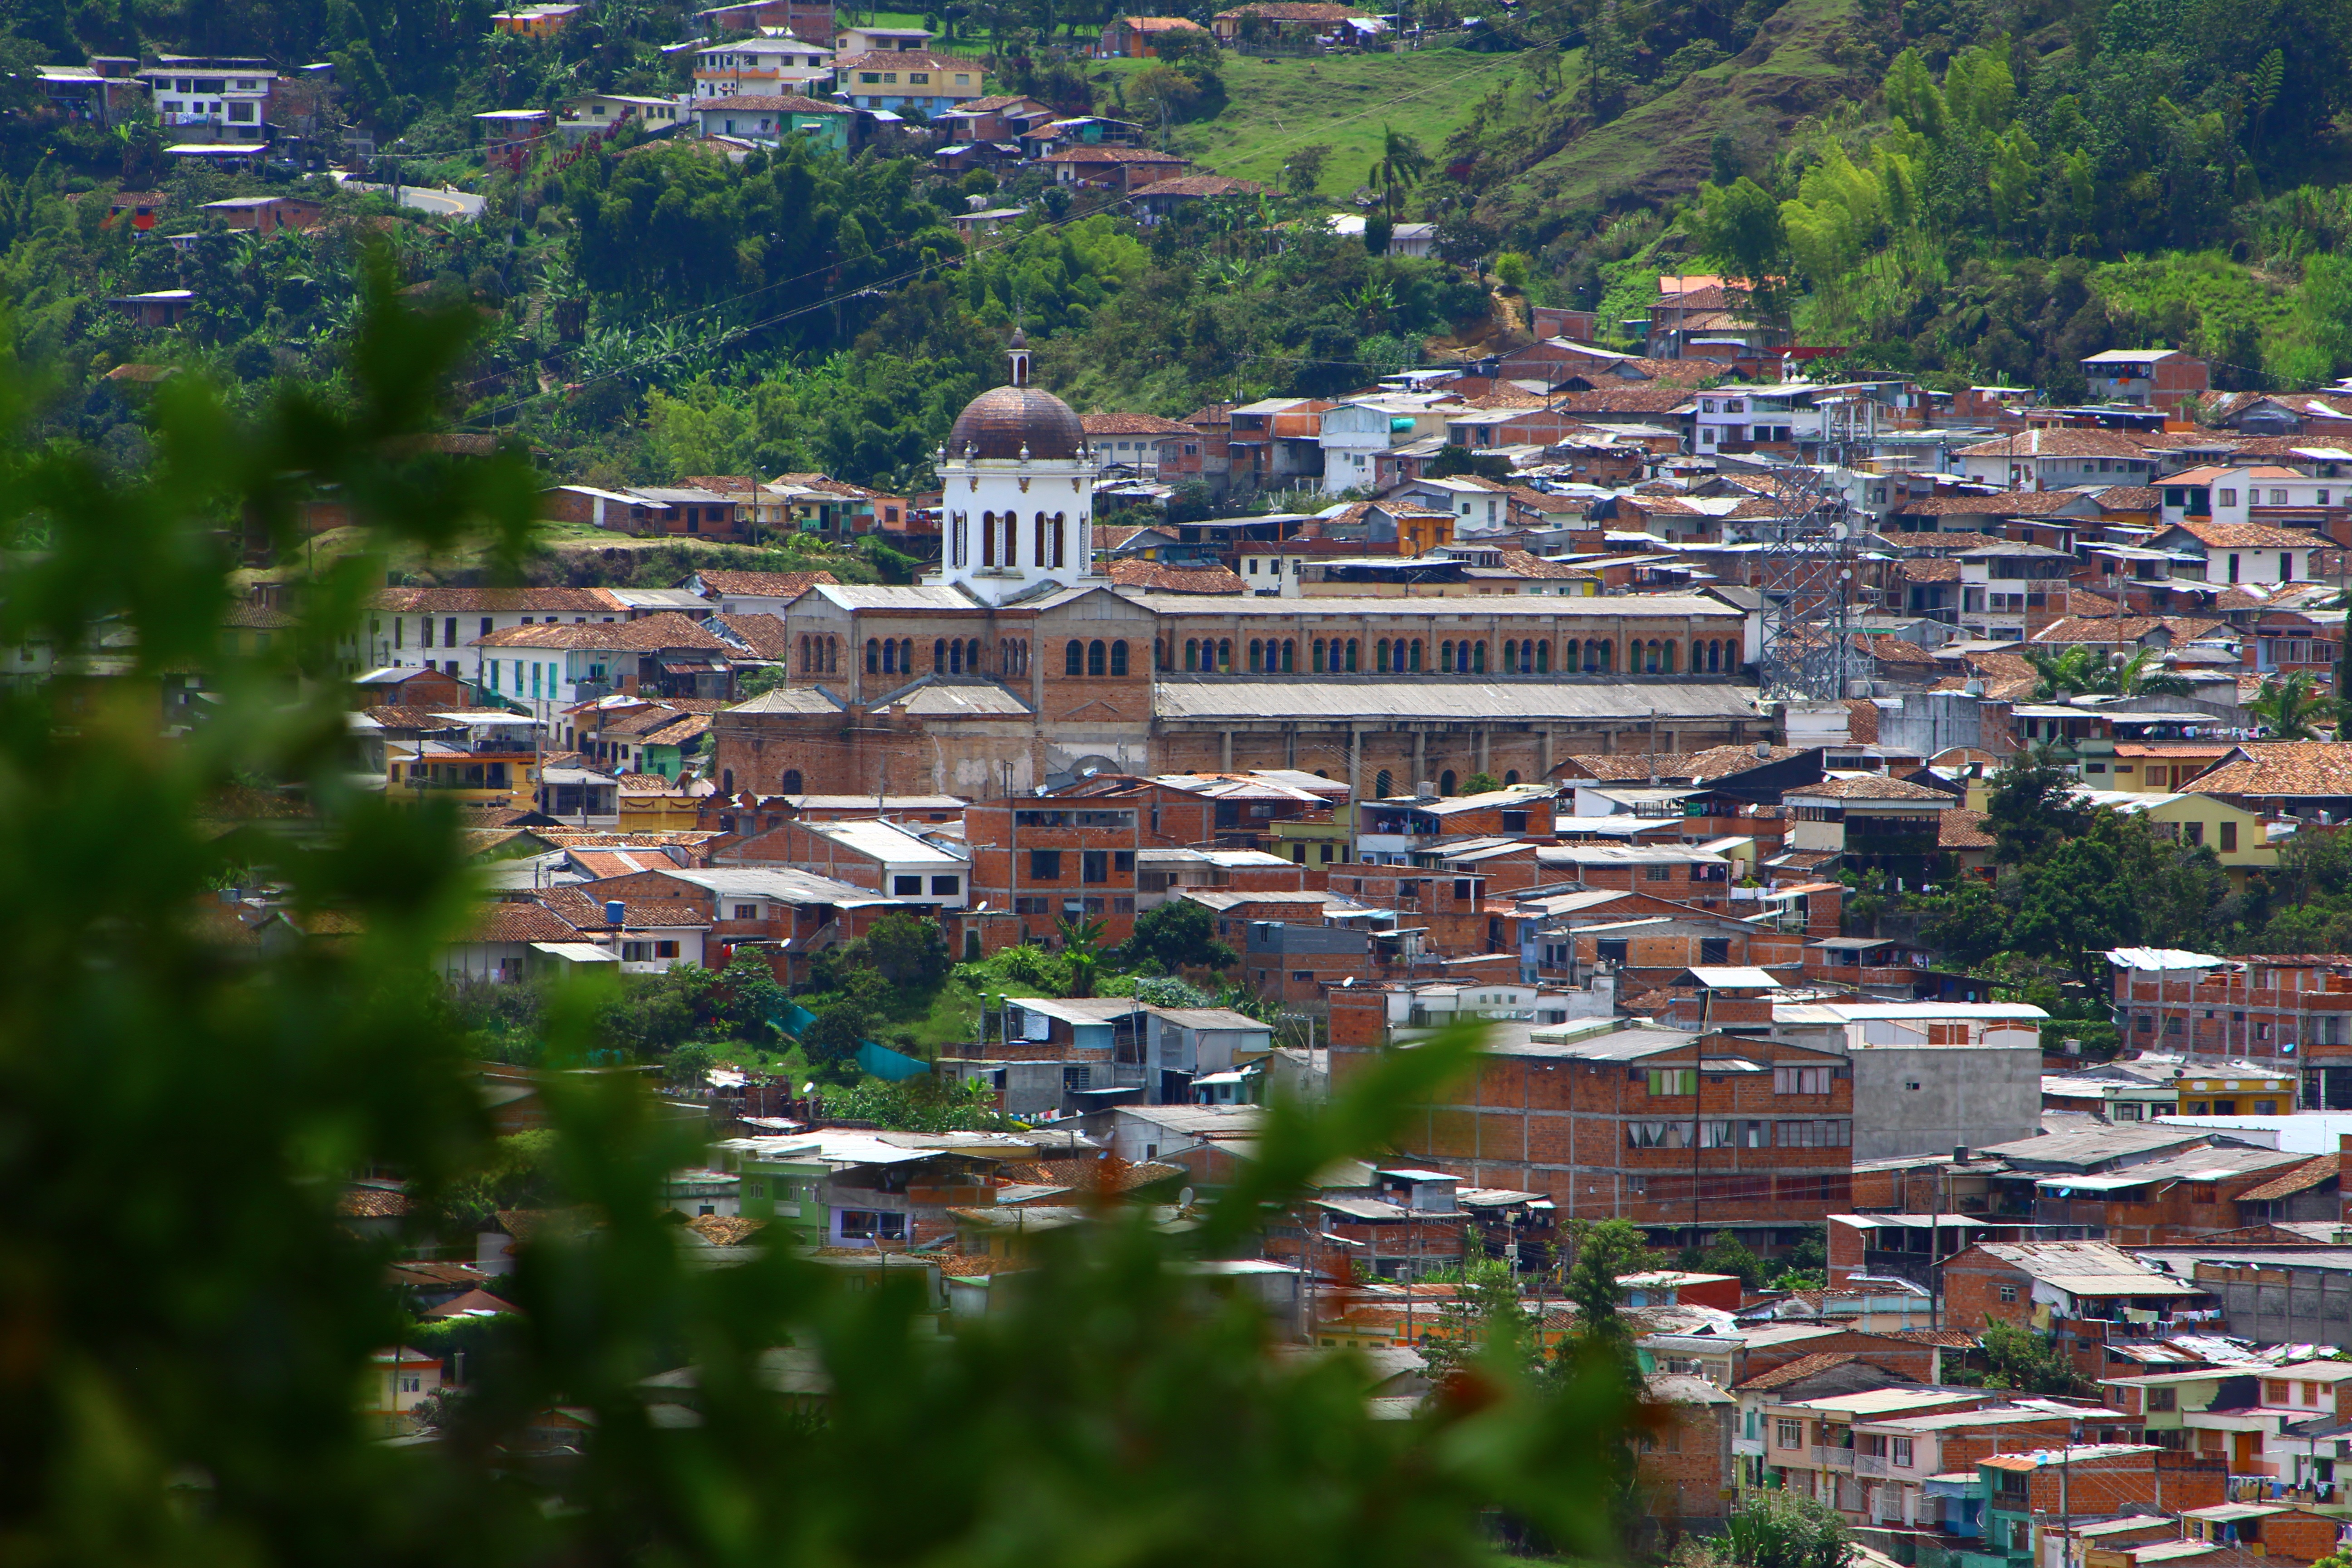
landscape, people, town, cityscape, village, suburb, church, resort, candelaria, colombia, neighbourhood, bird's eye view, aerial photography, riosucio, caldas, residential area, geographical feature, human settlement